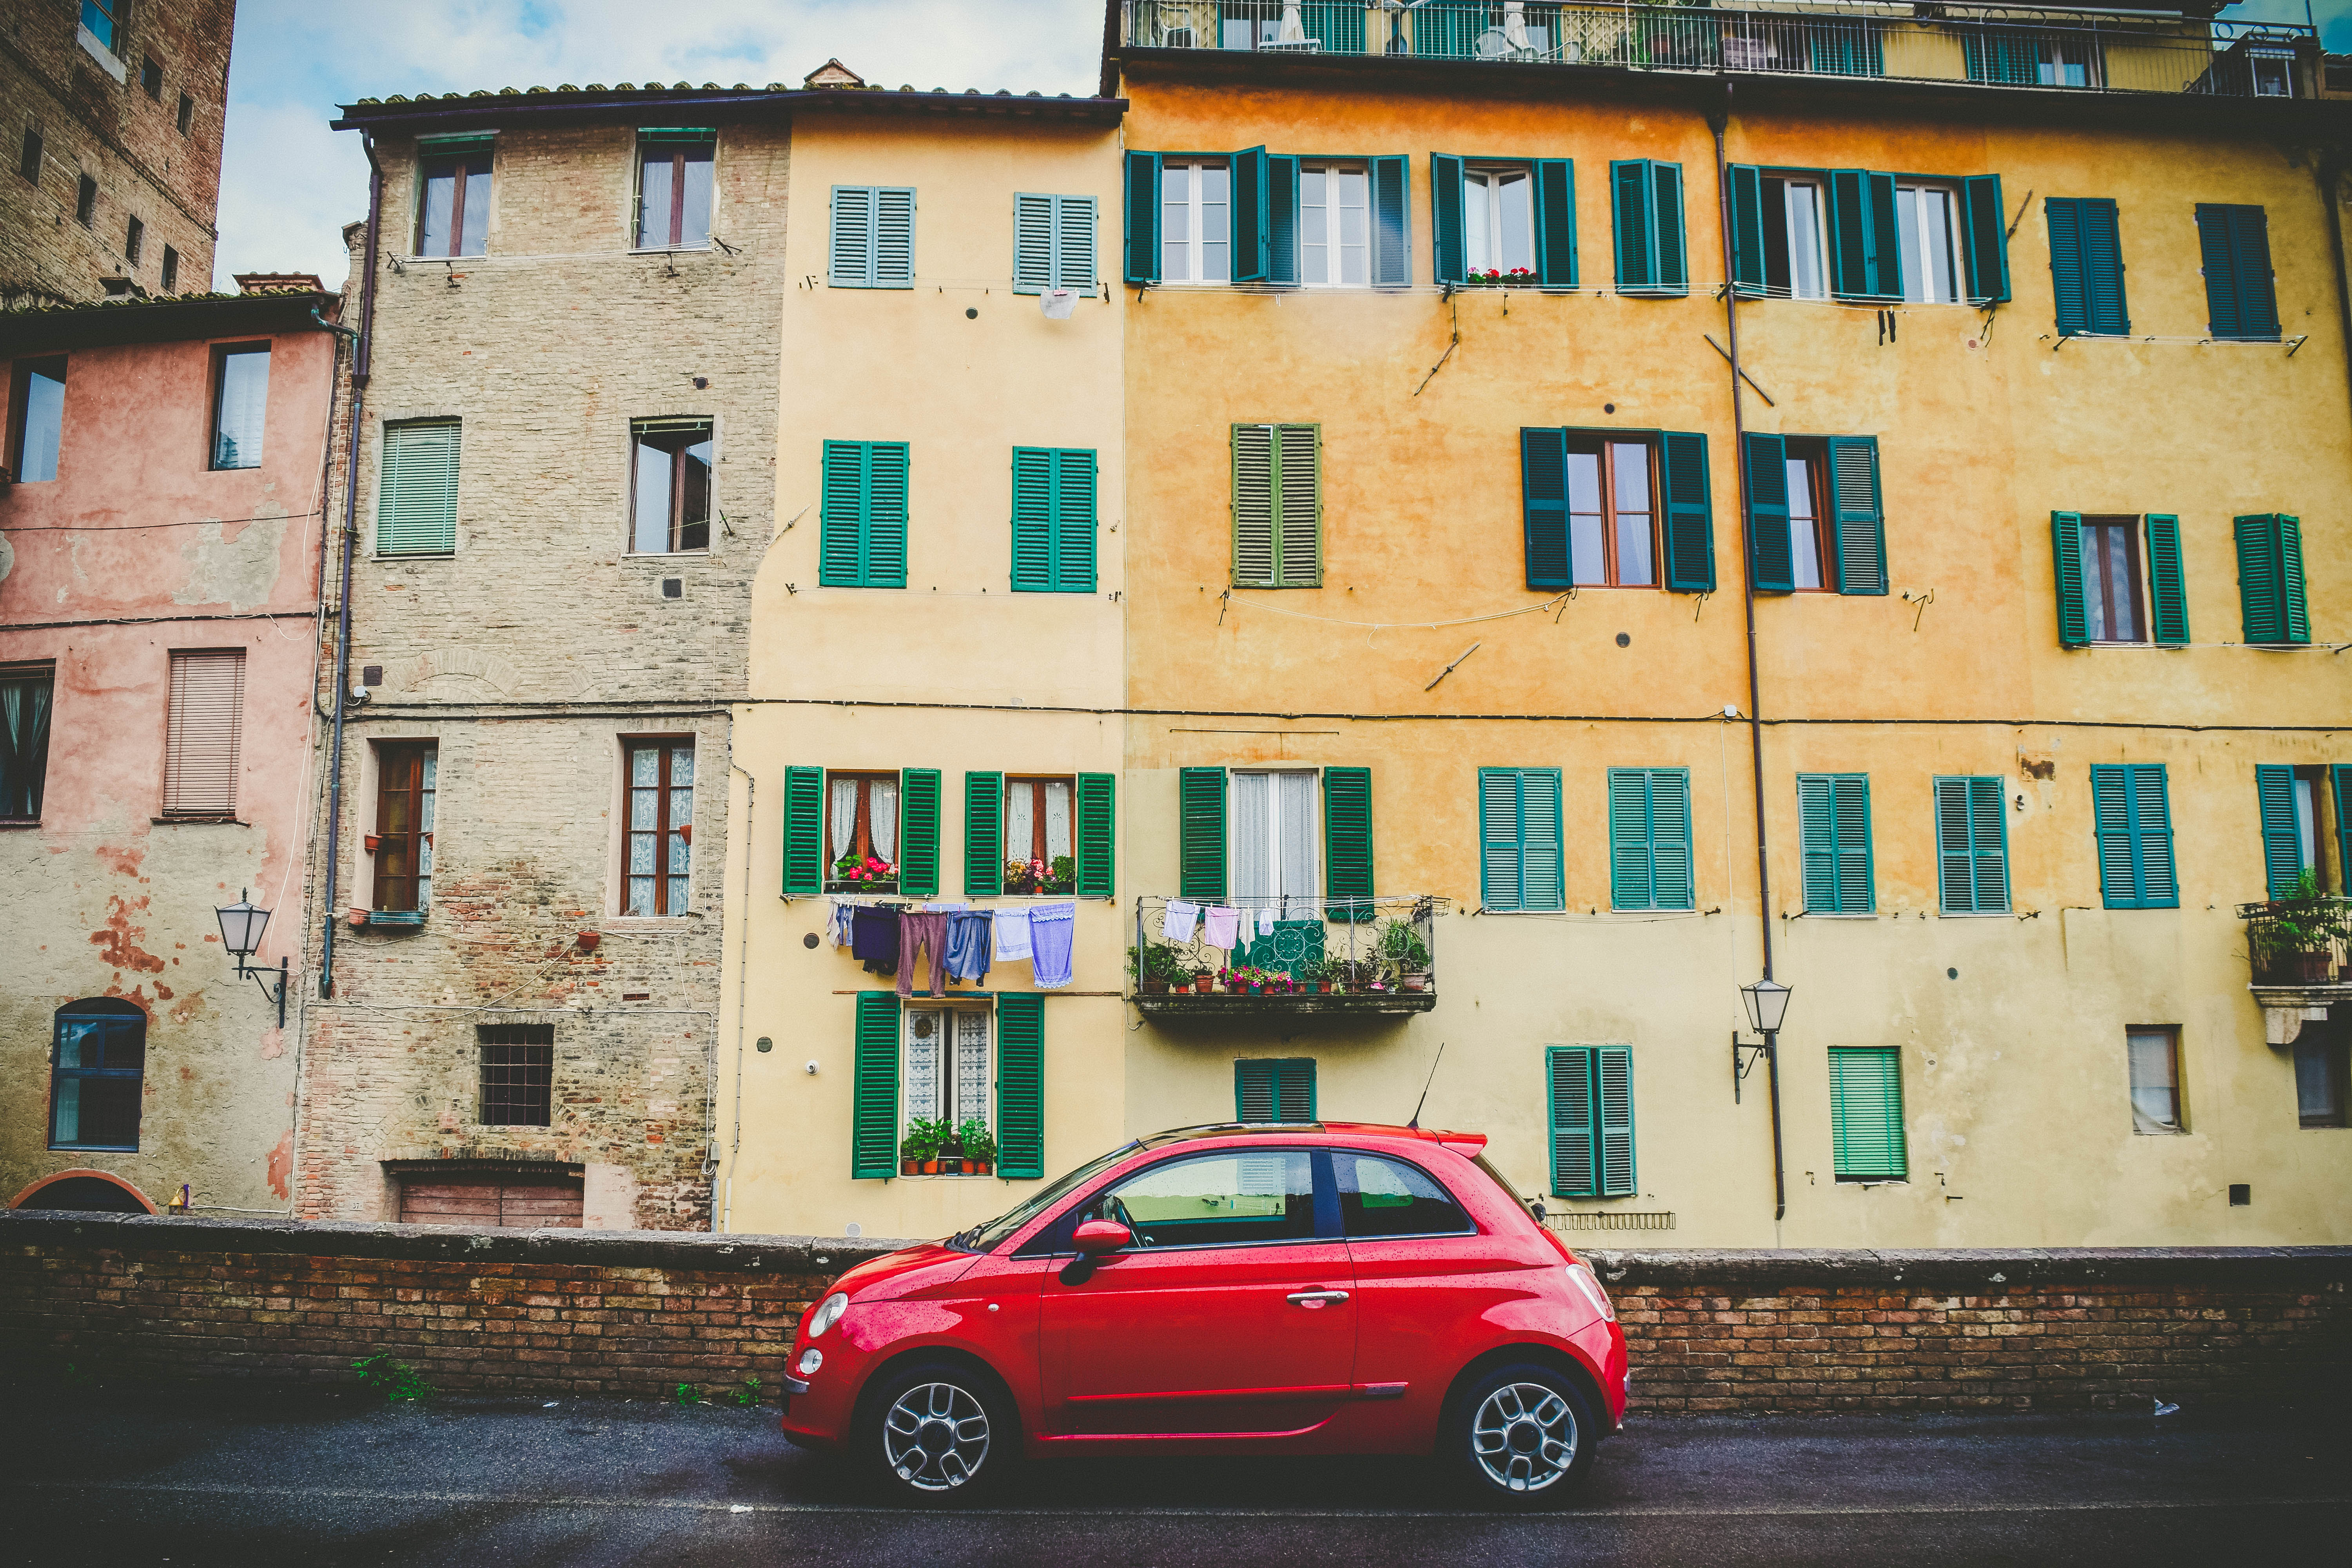
architecture, street, car, town, city, urban, pavement, vehicle, outdoors, buildings, windows, neighbourhood, city car, automobile make